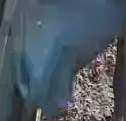
Face region: mouth_nostrils (mouth_chin_nostrils_and_profile)
Pain indicator: moderately_present